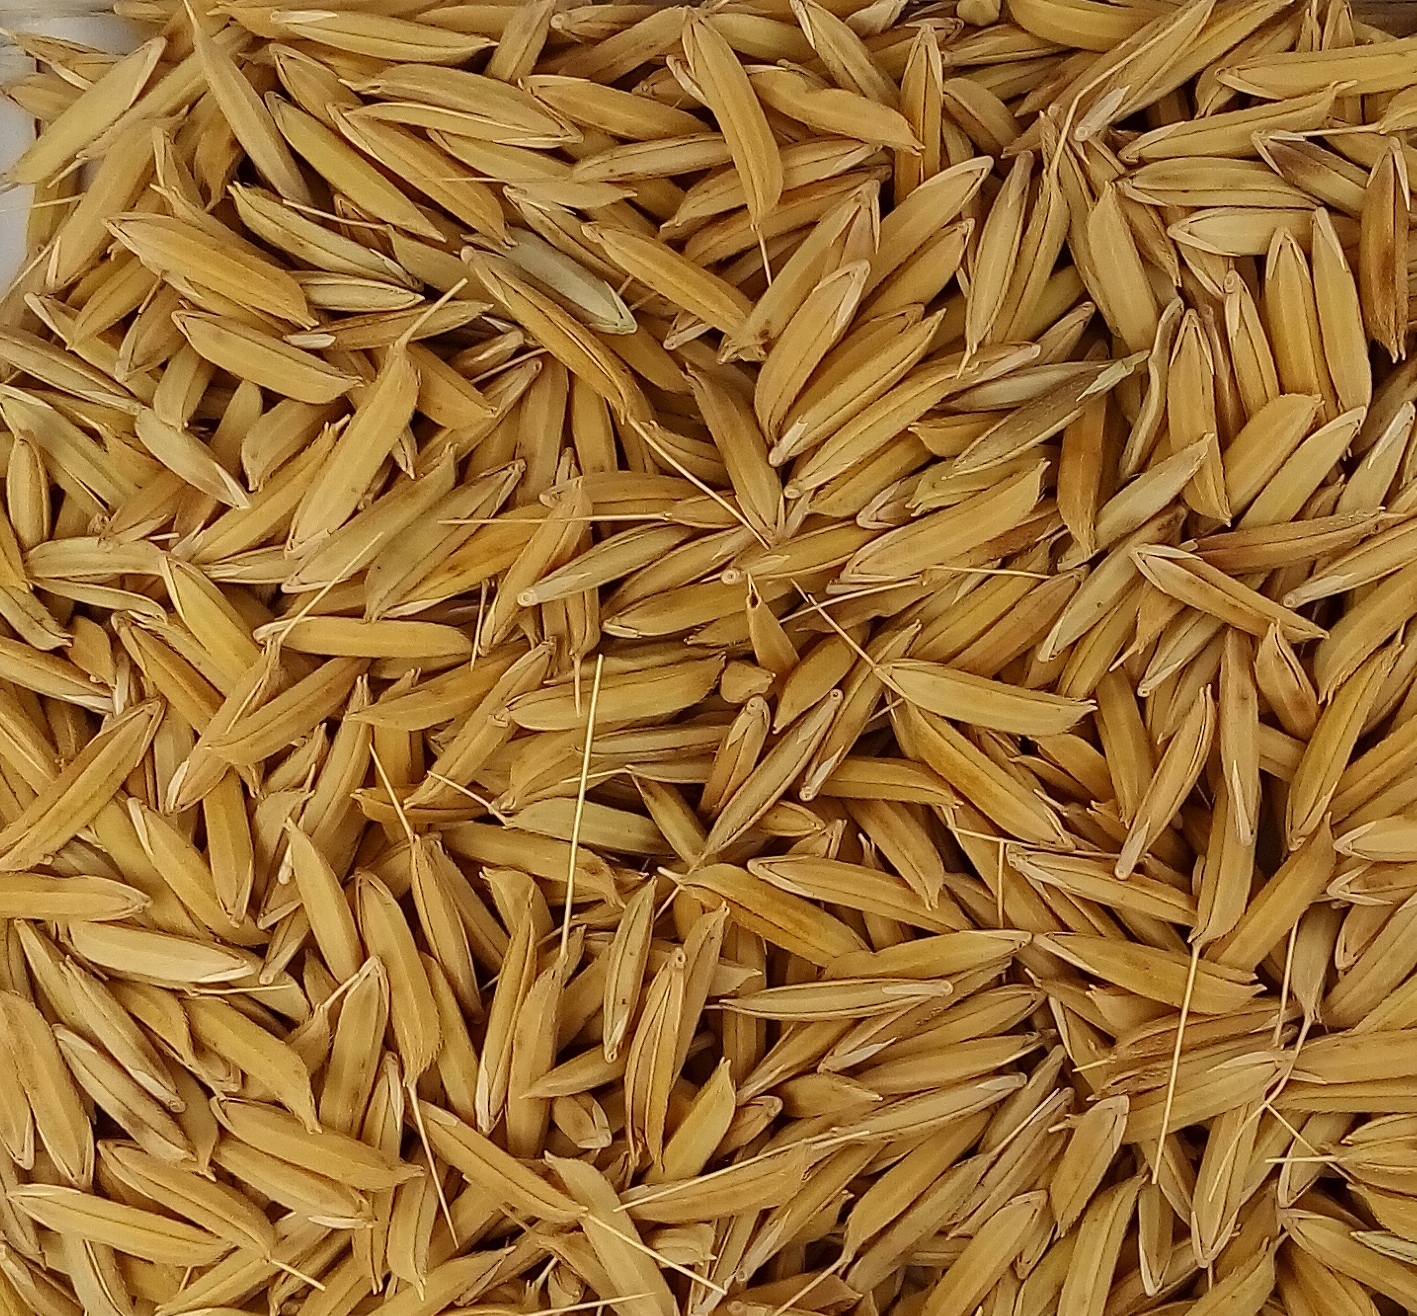
Rice seed variety: 1728